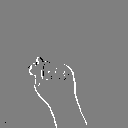
ASL letter: t